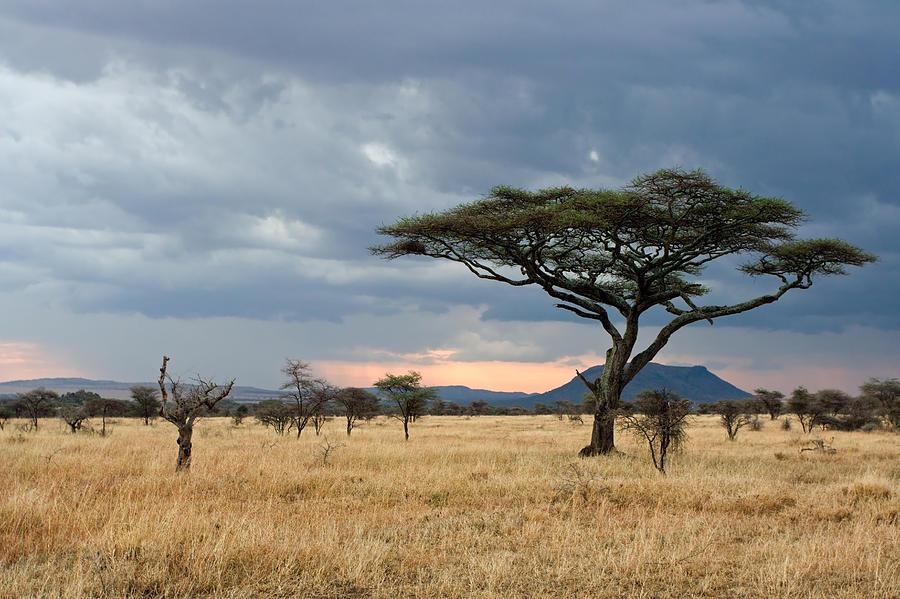
Milima tambarare yenye miti mirefu na mifupi, yenye majani ya rangi ya kijani kibichi pamoja na nyasi fupi zilizokauka.